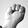
ASL letter: M